John A. Key

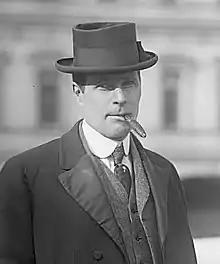
Key in Washington, D.C. (1914)

John Alexander Key (December 30, 1871 – March 4, 1954) was an American politician who served as a U.S. representative from Ohio for three terms from 1913 to 1919.